The Lonedale Operator

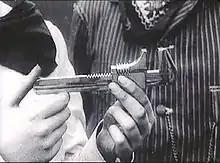
Close-up of a wrench from the film's climax

The Lonedale Operator is a 1911 short American drama film directed by D. W. Griffith, starring Blanche Sweet and written by Mack Sennett for the Biograph Company.